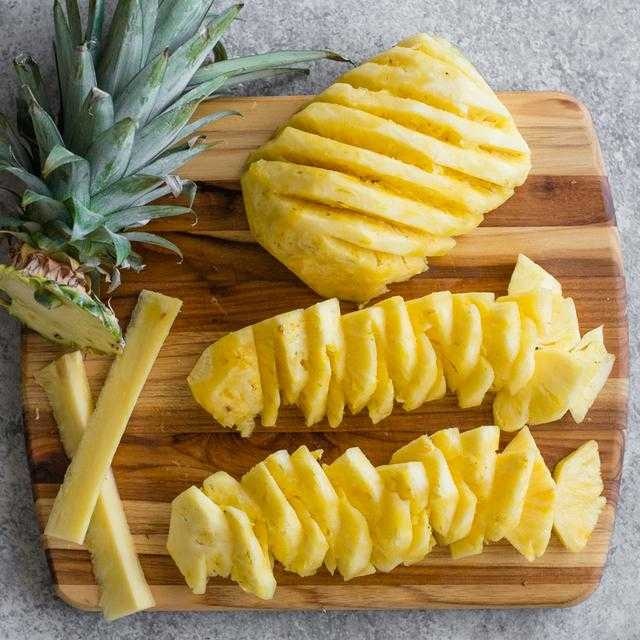
Label: Pineapple